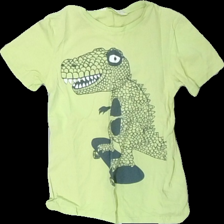
View: front
Type: T-shirt
Category: Children
Brand: H&M
Colors: Green, Black
Material: 100% cotton
Pattern: Other
Cut: Regular, C-collar
Size: 140
Season: All
Price range: 50-100
Recommended usage: Recycle